István Bethlen

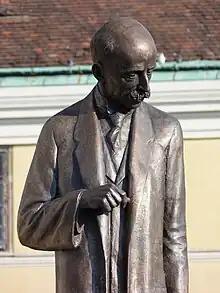
István Bethlen – Buda Castle

During his decade in office, Bethlen led Hungary into the League of Nations, arranged a close alliance with Fascist Italy and even entered into a Treaty of Friendship with Italy in 1927 to further his nation's revisionist hopes. He was defeated in his attempts to change the Treaty of Trianon, which had stripped Hungary of most of its territory after the First World War. The Great Depression shifted Hungarian politics to the extreme right, and Horthy replaced Bethlen with Count Gyula Károlyi de Nagykároly, which was followed quickly by Gyula Gömbös de Jákfa, a noted fascist and antisemite.